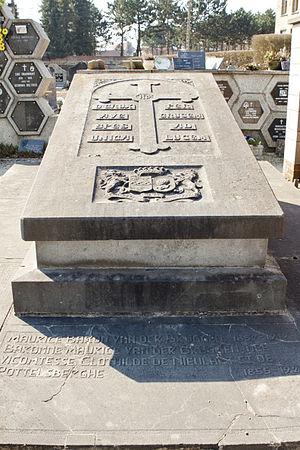
Maurice Louis Marie, baron van der Bruggen, né le 6 janvier 1852 à Gand et y décédé le 30 septembre 1919 fut un homme politique belge du parti catholique.